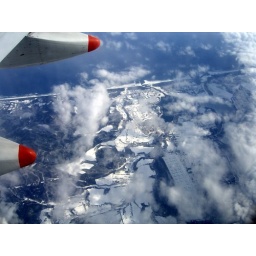
Alex's home in Japan. I spotted it from the 747 on the way to Amman, Jordan via Amsterdam.